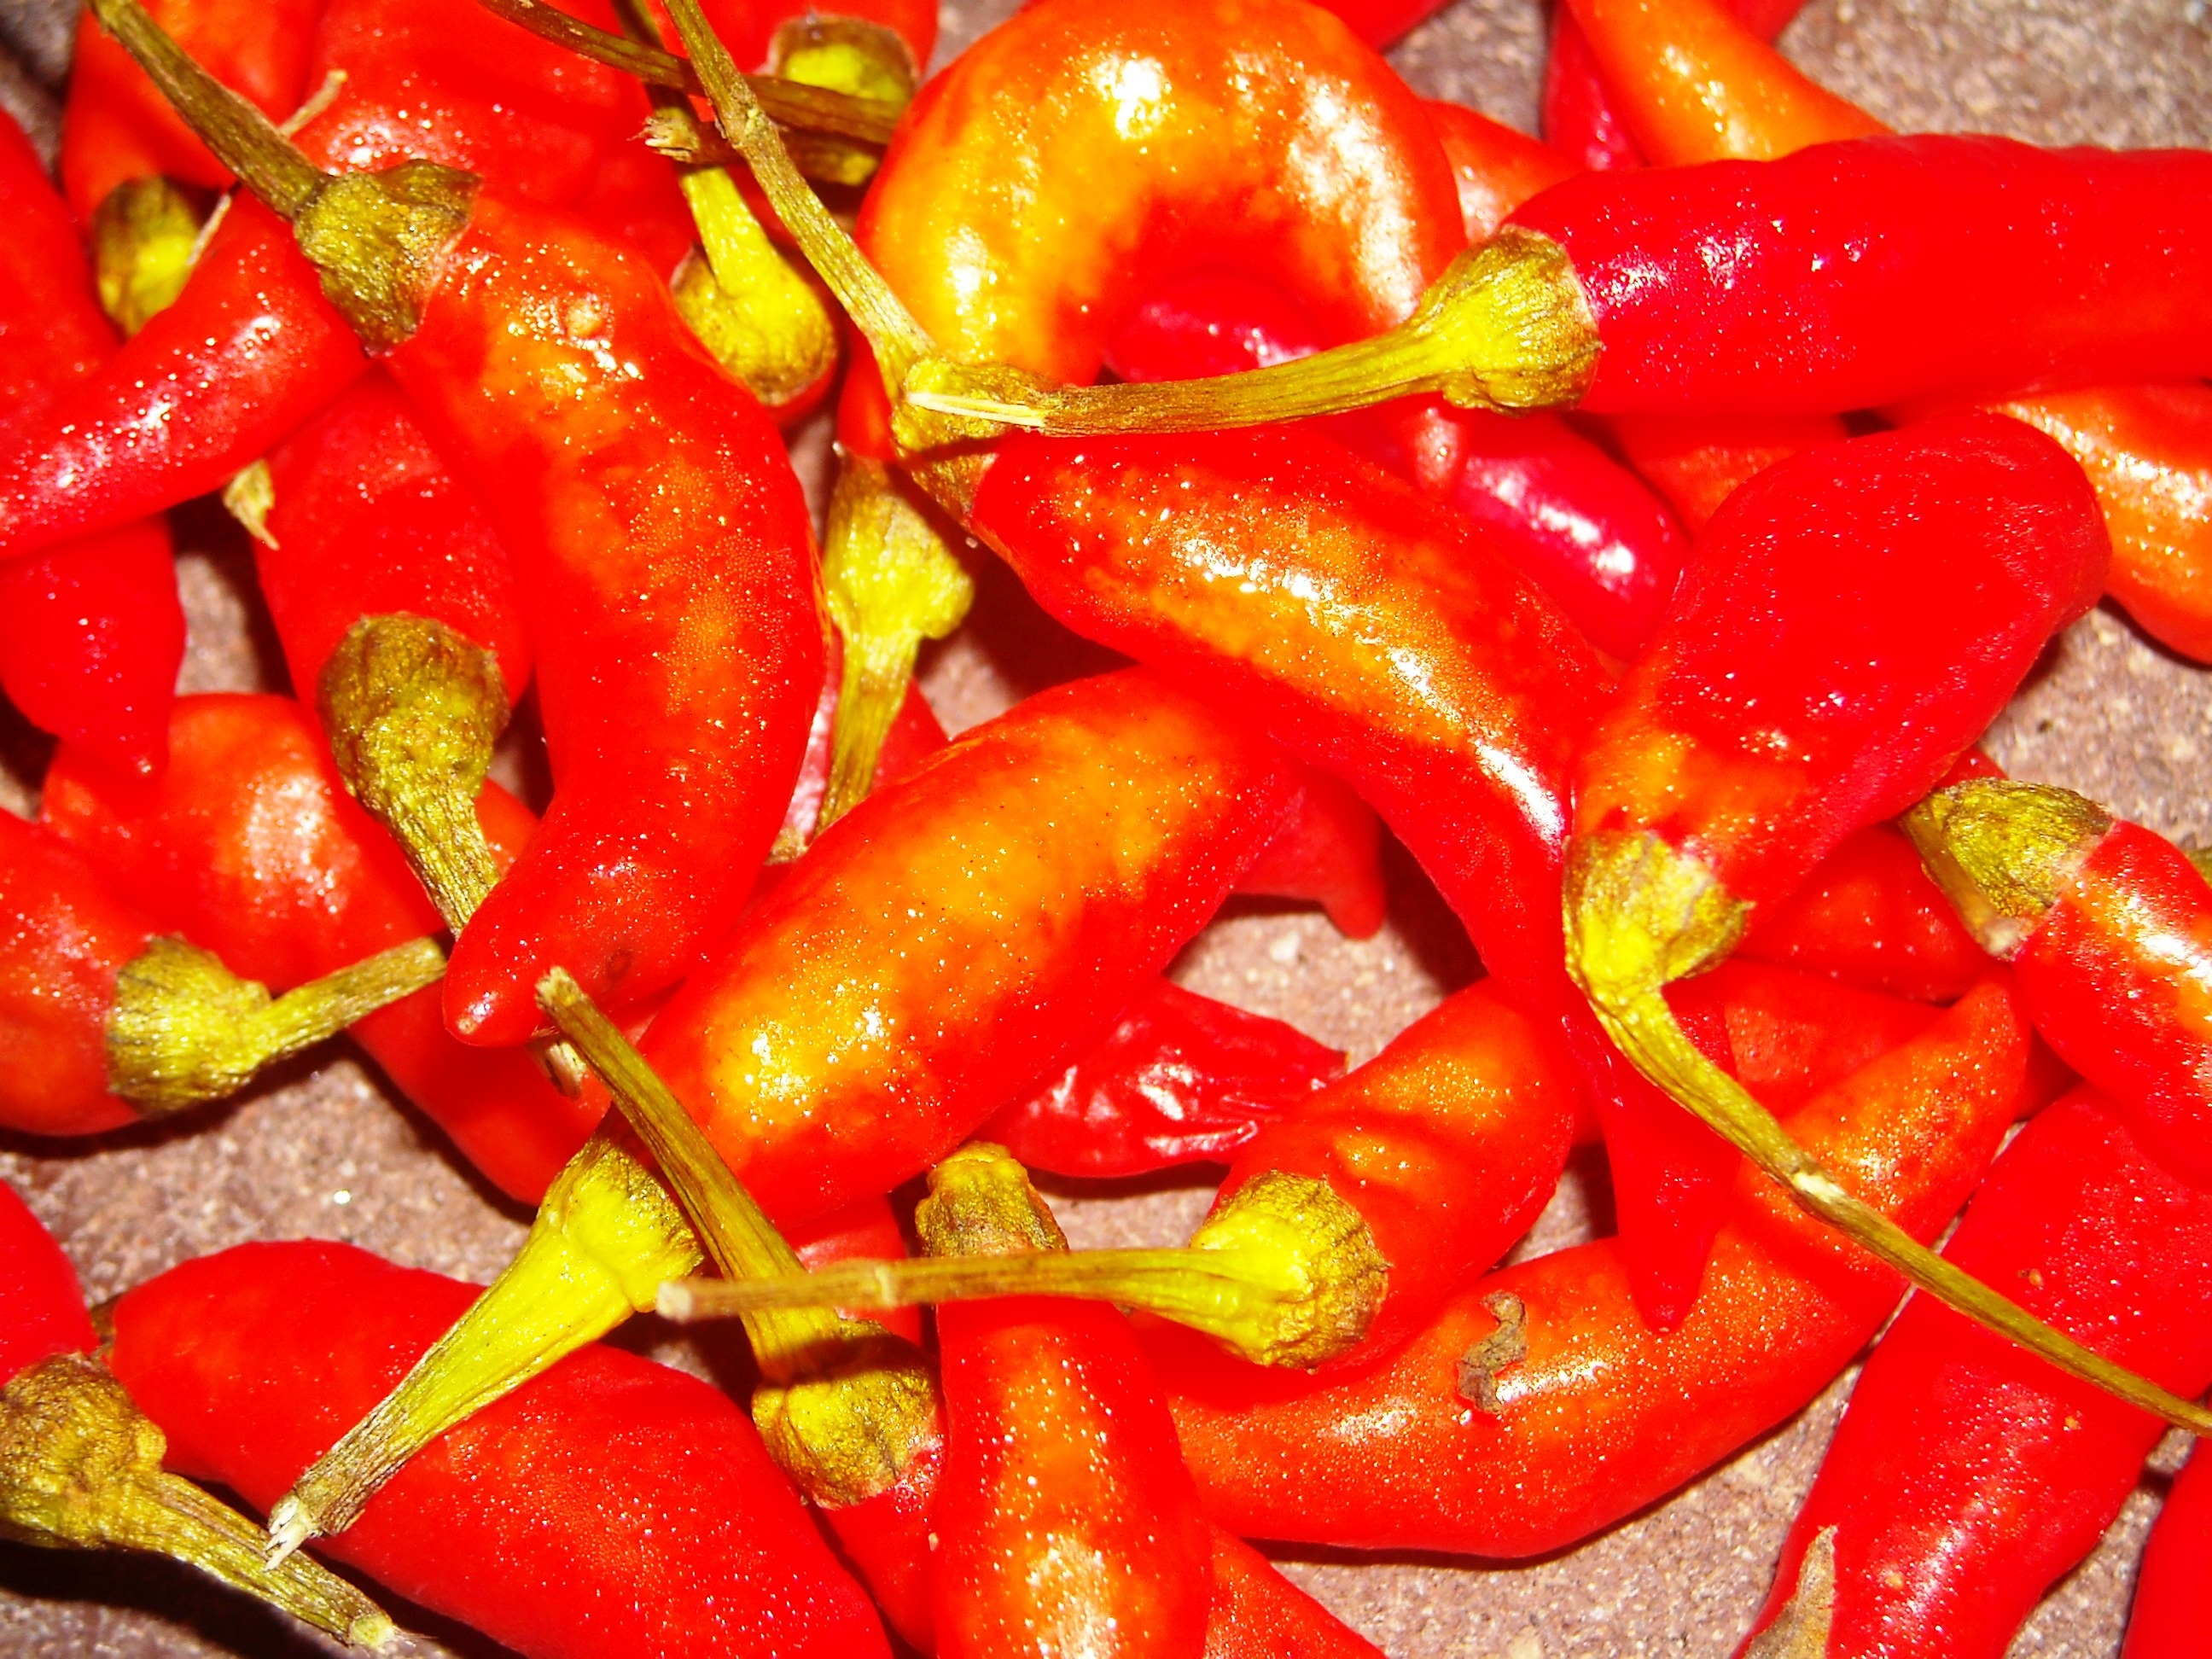
plant, fruit, food, chili, red, produce, vegetable, peppers, spicy, bell pepper, paprika, lombok, flowering plant, chili pepper, cayenne pepper, land plant, bird's eye chili, peperoncini, bell peppers and chili peppers, pimiento, tabasco pepper